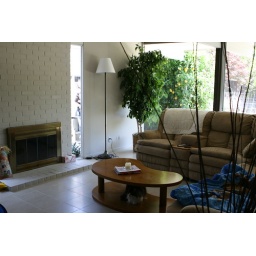
the tenant's cat is hiding there under the coffee table :D